Sexually transmitted infection

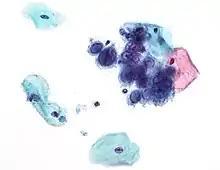
Micrograph showing the viral cytopathic effect of herpes (ground glass nuclear inclusions, multi-nucleation). Pap test. Pap stain.

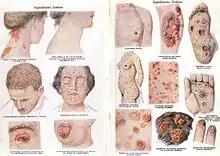
Secondary syphilis

Twenty-seven different viruses have been identified in semen. Information on whether or not transmission occurs or whether the viruses cause disease is uncertain. Some of these microbes are known to be sexually transmitted.